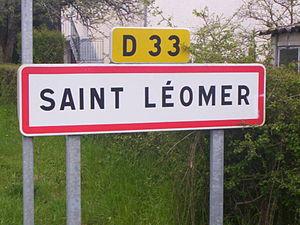
Panneau de ville de Saint-Léomer dans la Vienne (86)
Saint-Léomer est une commune du Centre-Ouest de la France, située dans le département de la Vienne.